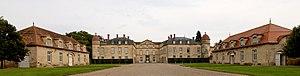
Vue extérieur du château de Parentignat (XVIIe-XVIIIe siècles), Auvergne, France.
Cet article recense une partie des monuments historiques du Puy-de-Dôme, en France.
La famille de Lastic est une famille subsistante de la noblesse française, d'extraction chevaleresque, originaire d'Auvergne.